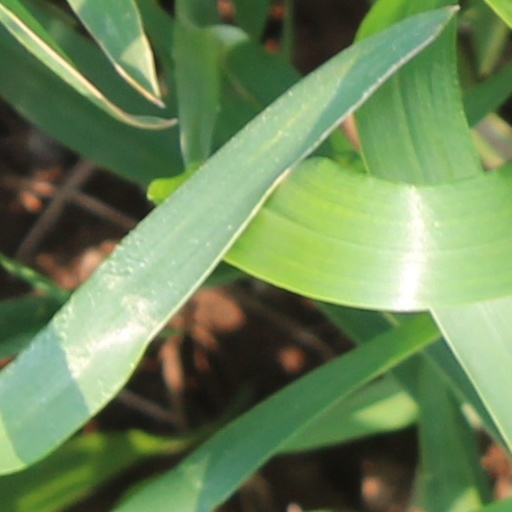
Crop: wheat